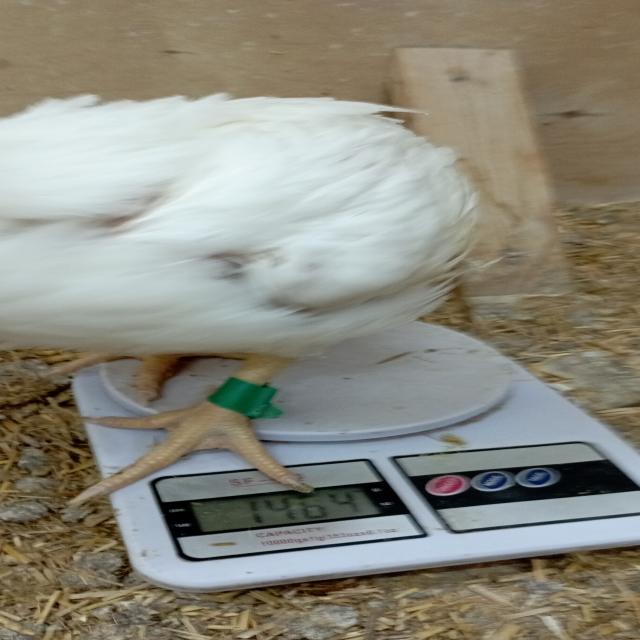
Weight: 1454 g